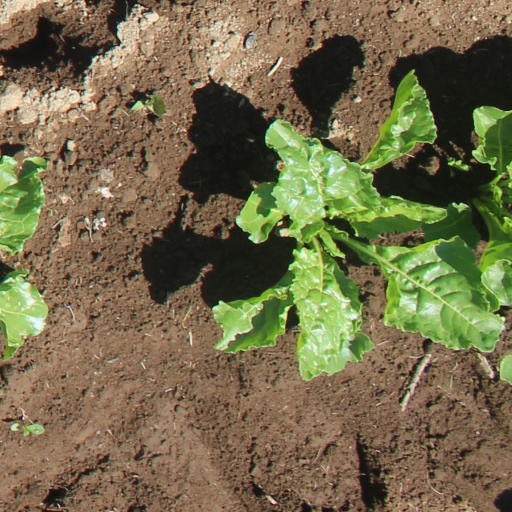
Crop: sugar beet